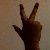
The image shows a hand gesture representing the number 3 in Indian Sign Language.